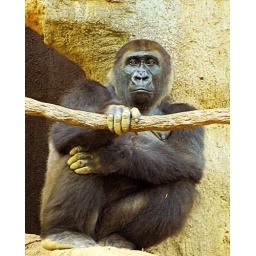
In the picture above is a fully grown monkey grabbing hold to a live branch inside of rock